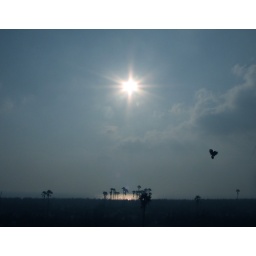
Diamond in the blue sky